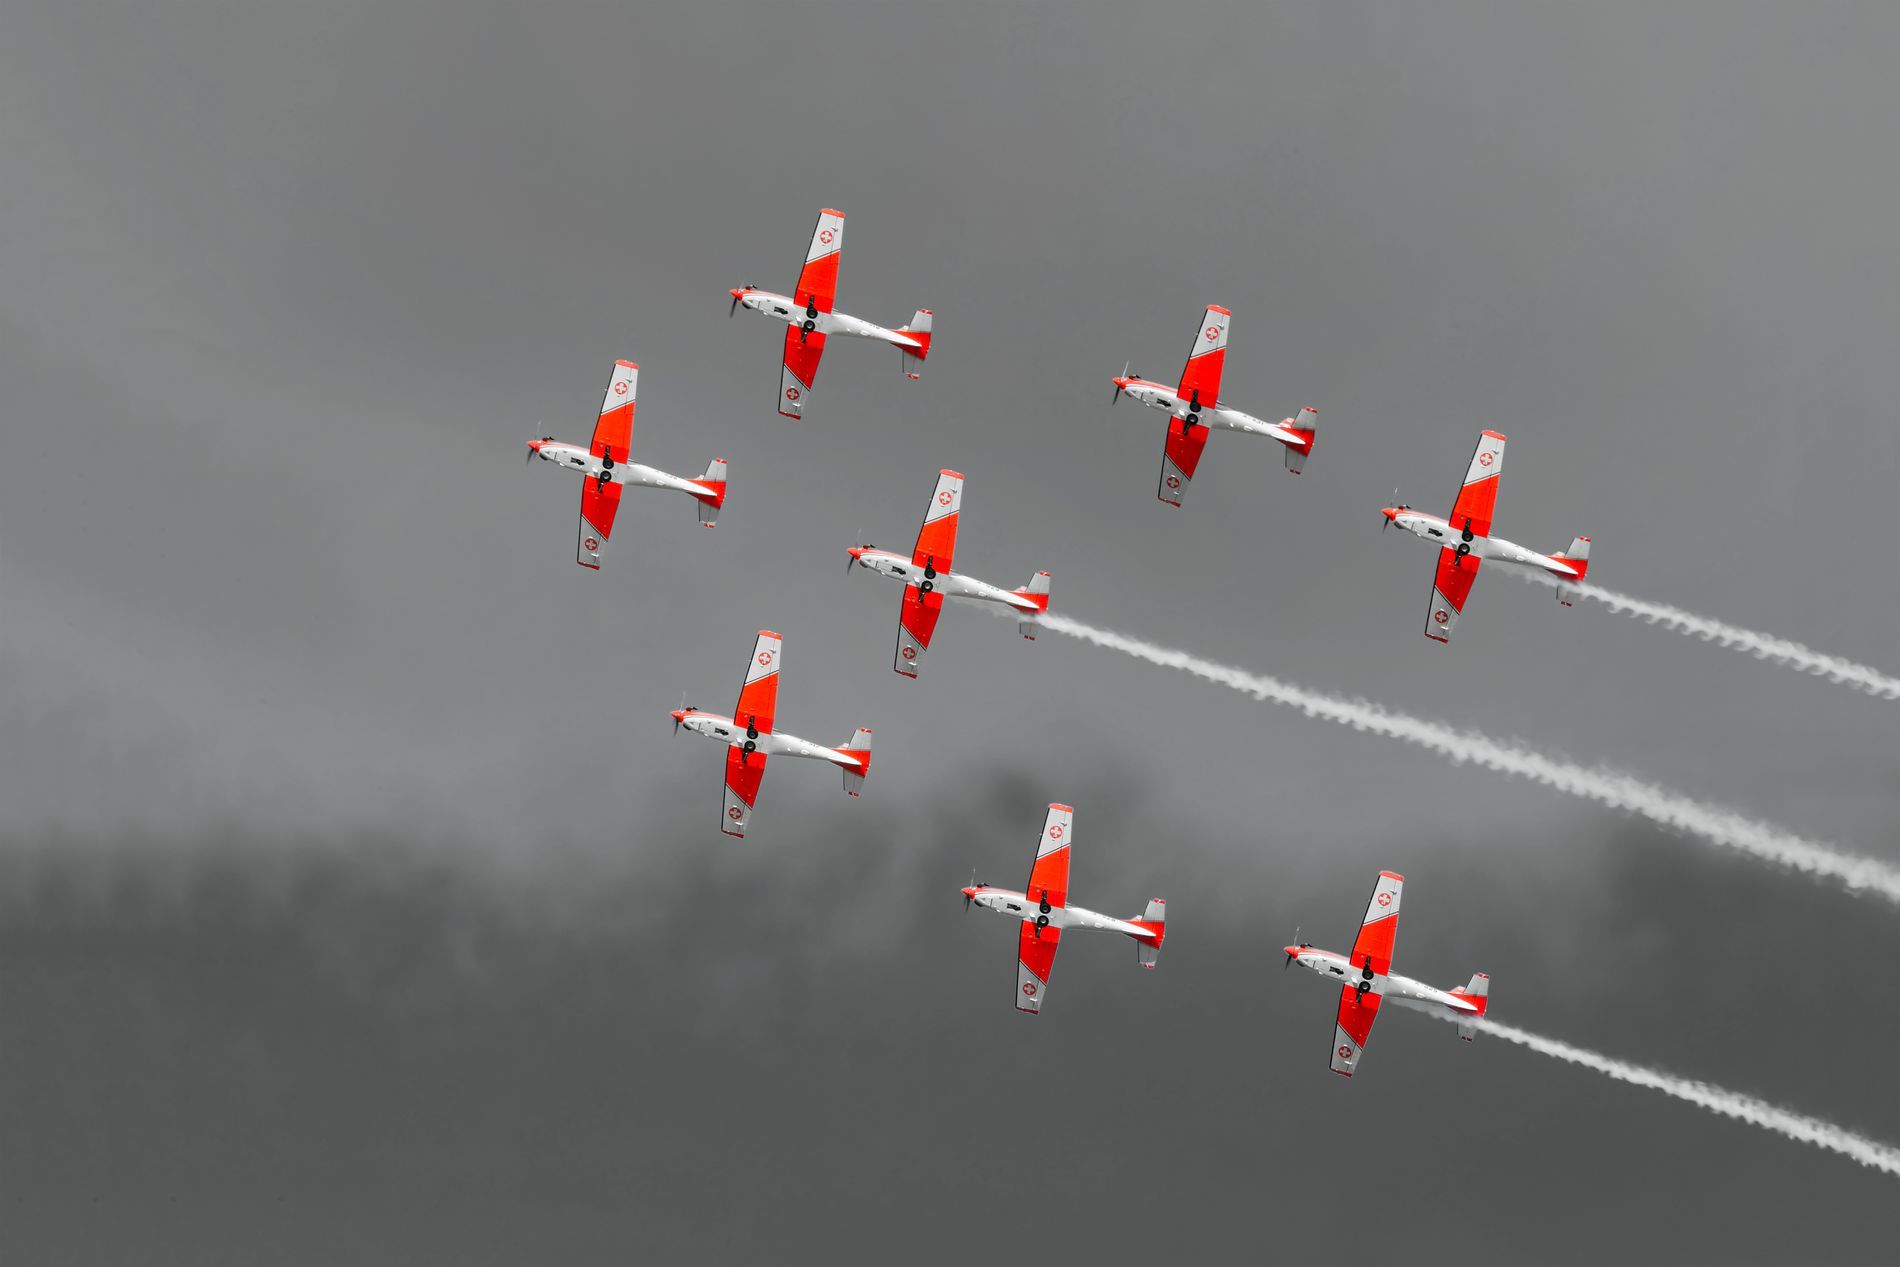
Aircraft formation
This image shows a formation of eight red and white airplanes flying harmoniously in a cloudy sky. The gray background highlights their precise, symmetrical formation and bright colors. This type of scene is typical of air shows or military aerobatic team performances.
Low angle shot: eight airplanes are in the air surrounded by smoky sky; the entangled smoke with the air creates a breathtaking greyish background with red  as a vibrant element of motion catching eyes
Labels: Animal, Bird, Flying, Aircraft, Airplane, Transportation, Vehicle, Smoke, Flight, Jet, Sky
Camera: NIKON CORPORATION NIKON D4
Aperture: F18
Exposure: 1/320 sec
ISO: 400
Focal length: 280.0 mm